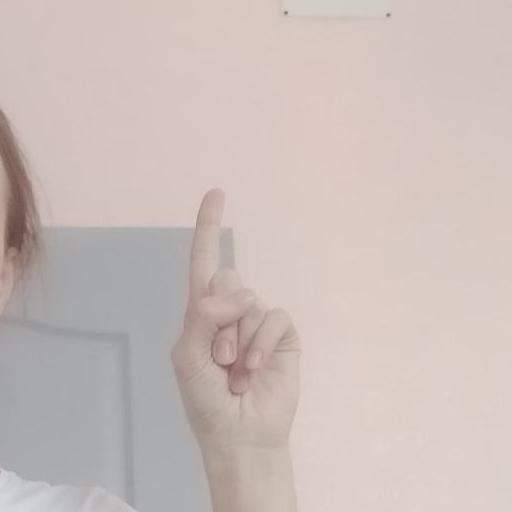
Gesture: one